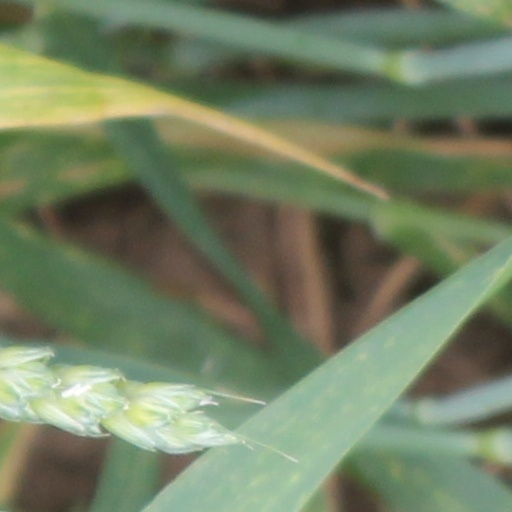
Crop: wheat